Sospeter Machage

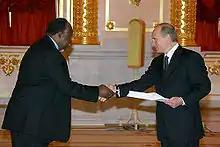
Sospeter Machage presents his credentials to Russian President Vladimir Putin on 8 November 2005.

Sospeter Magita Machage is a Kenyan diplomat who served as the Ambassador of Kenya to Russia and concurrently accredited to Ukraine, Republic of Belarus and Republic of Kazakhstan until 2010. He was appointed Ambassador on 20 April 2005.